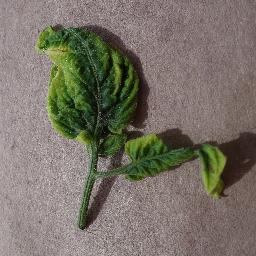
Label: Tomato___Tomato_Yellow_Leaf_Curl_Virus